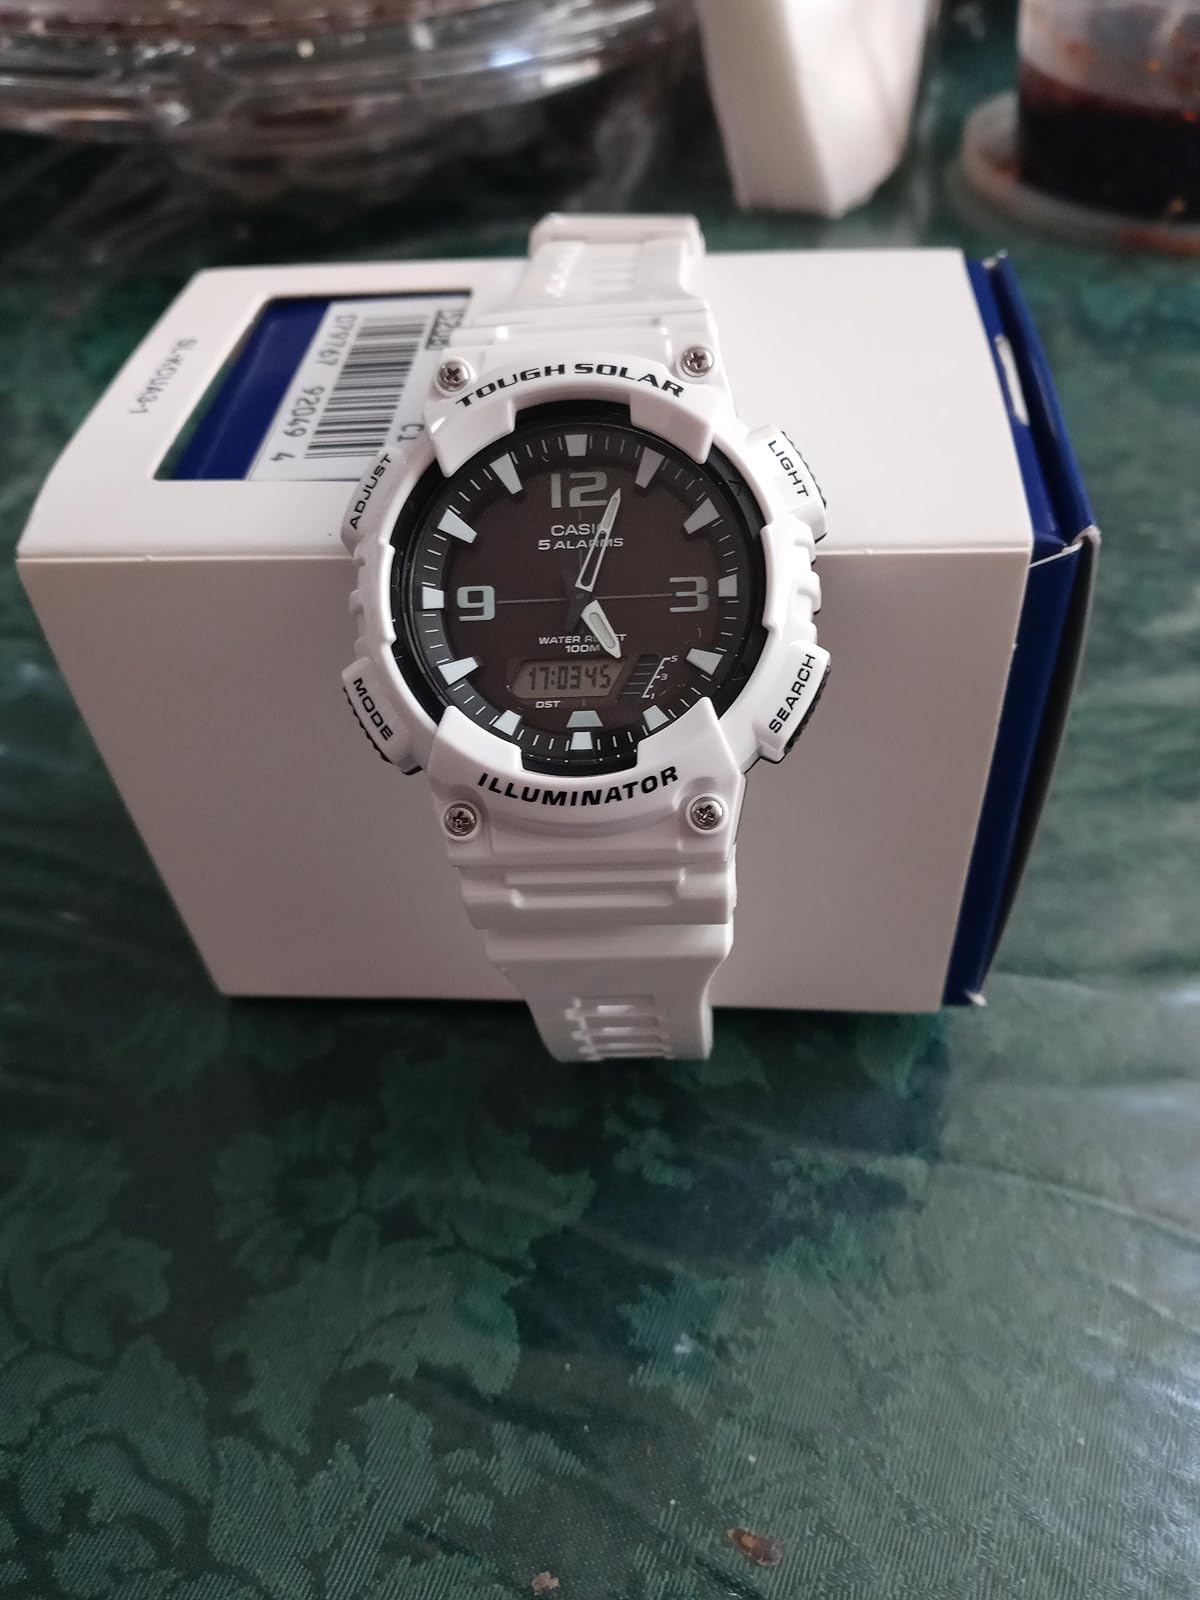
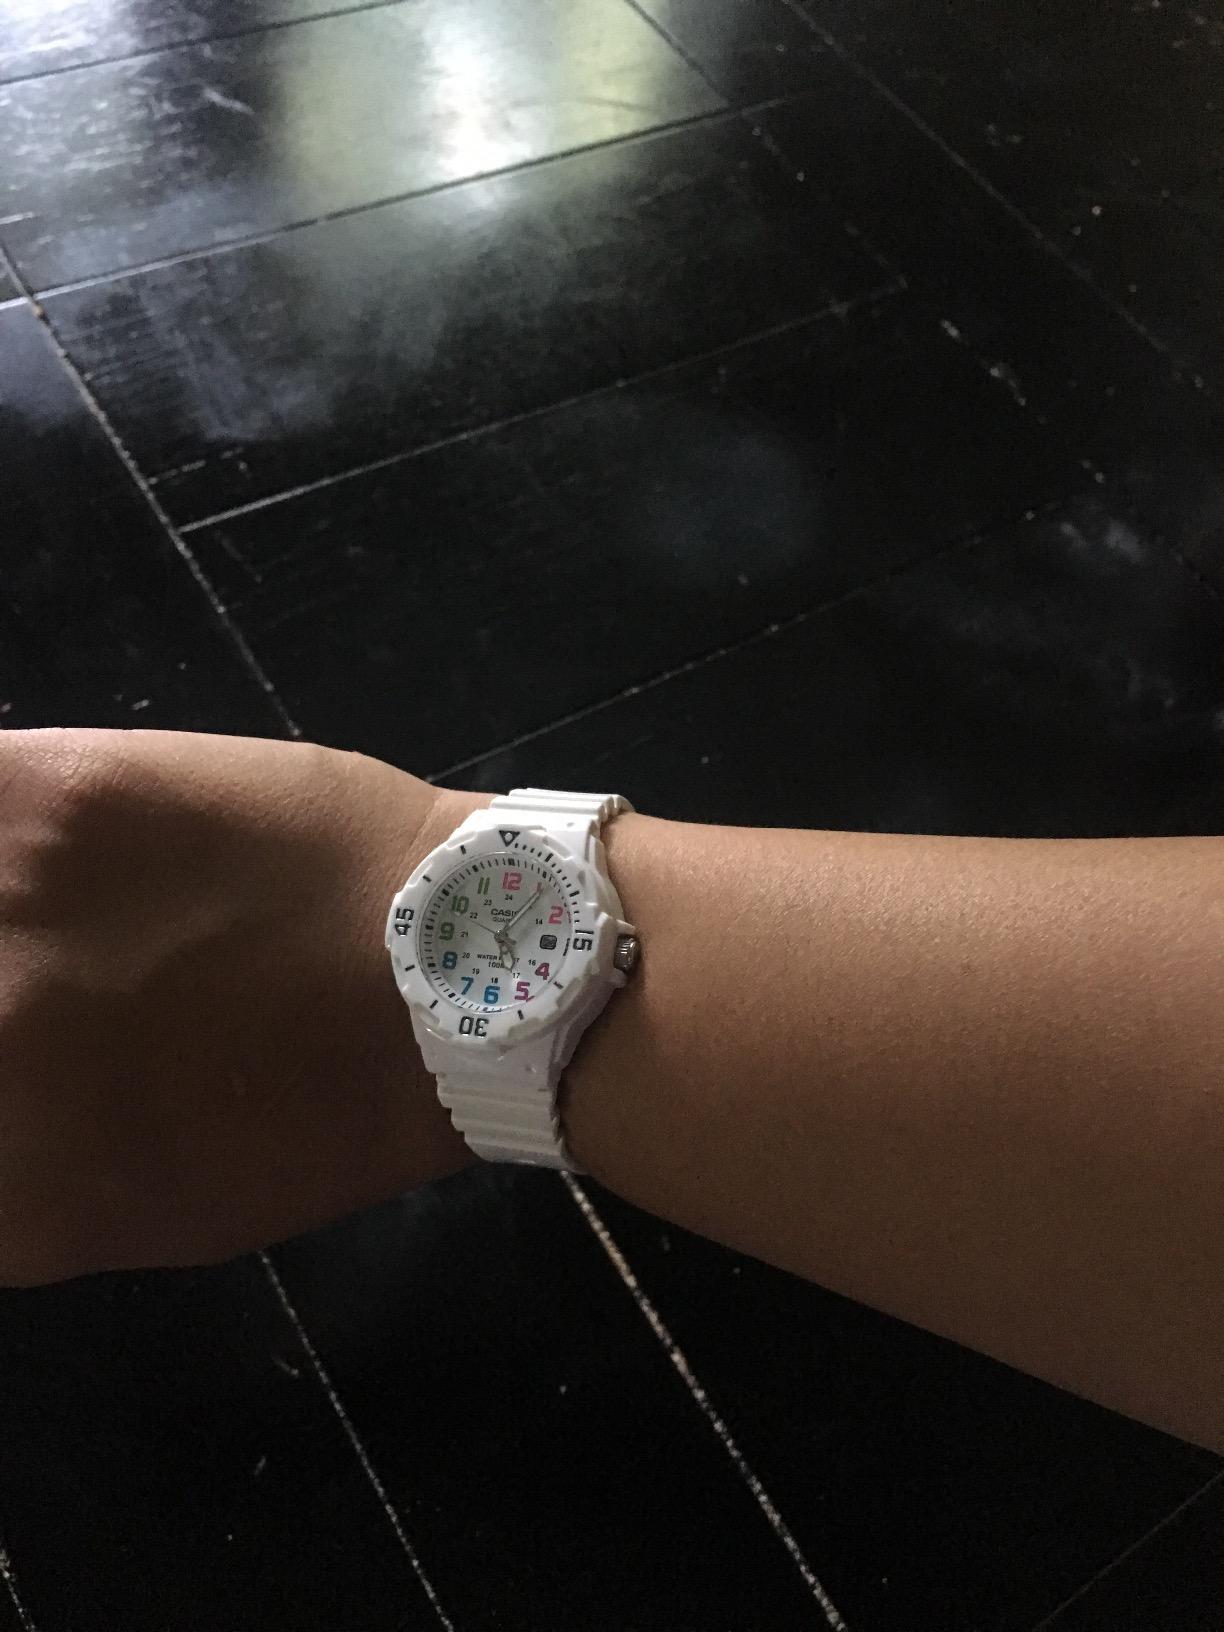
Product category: accessories_watch
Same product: no